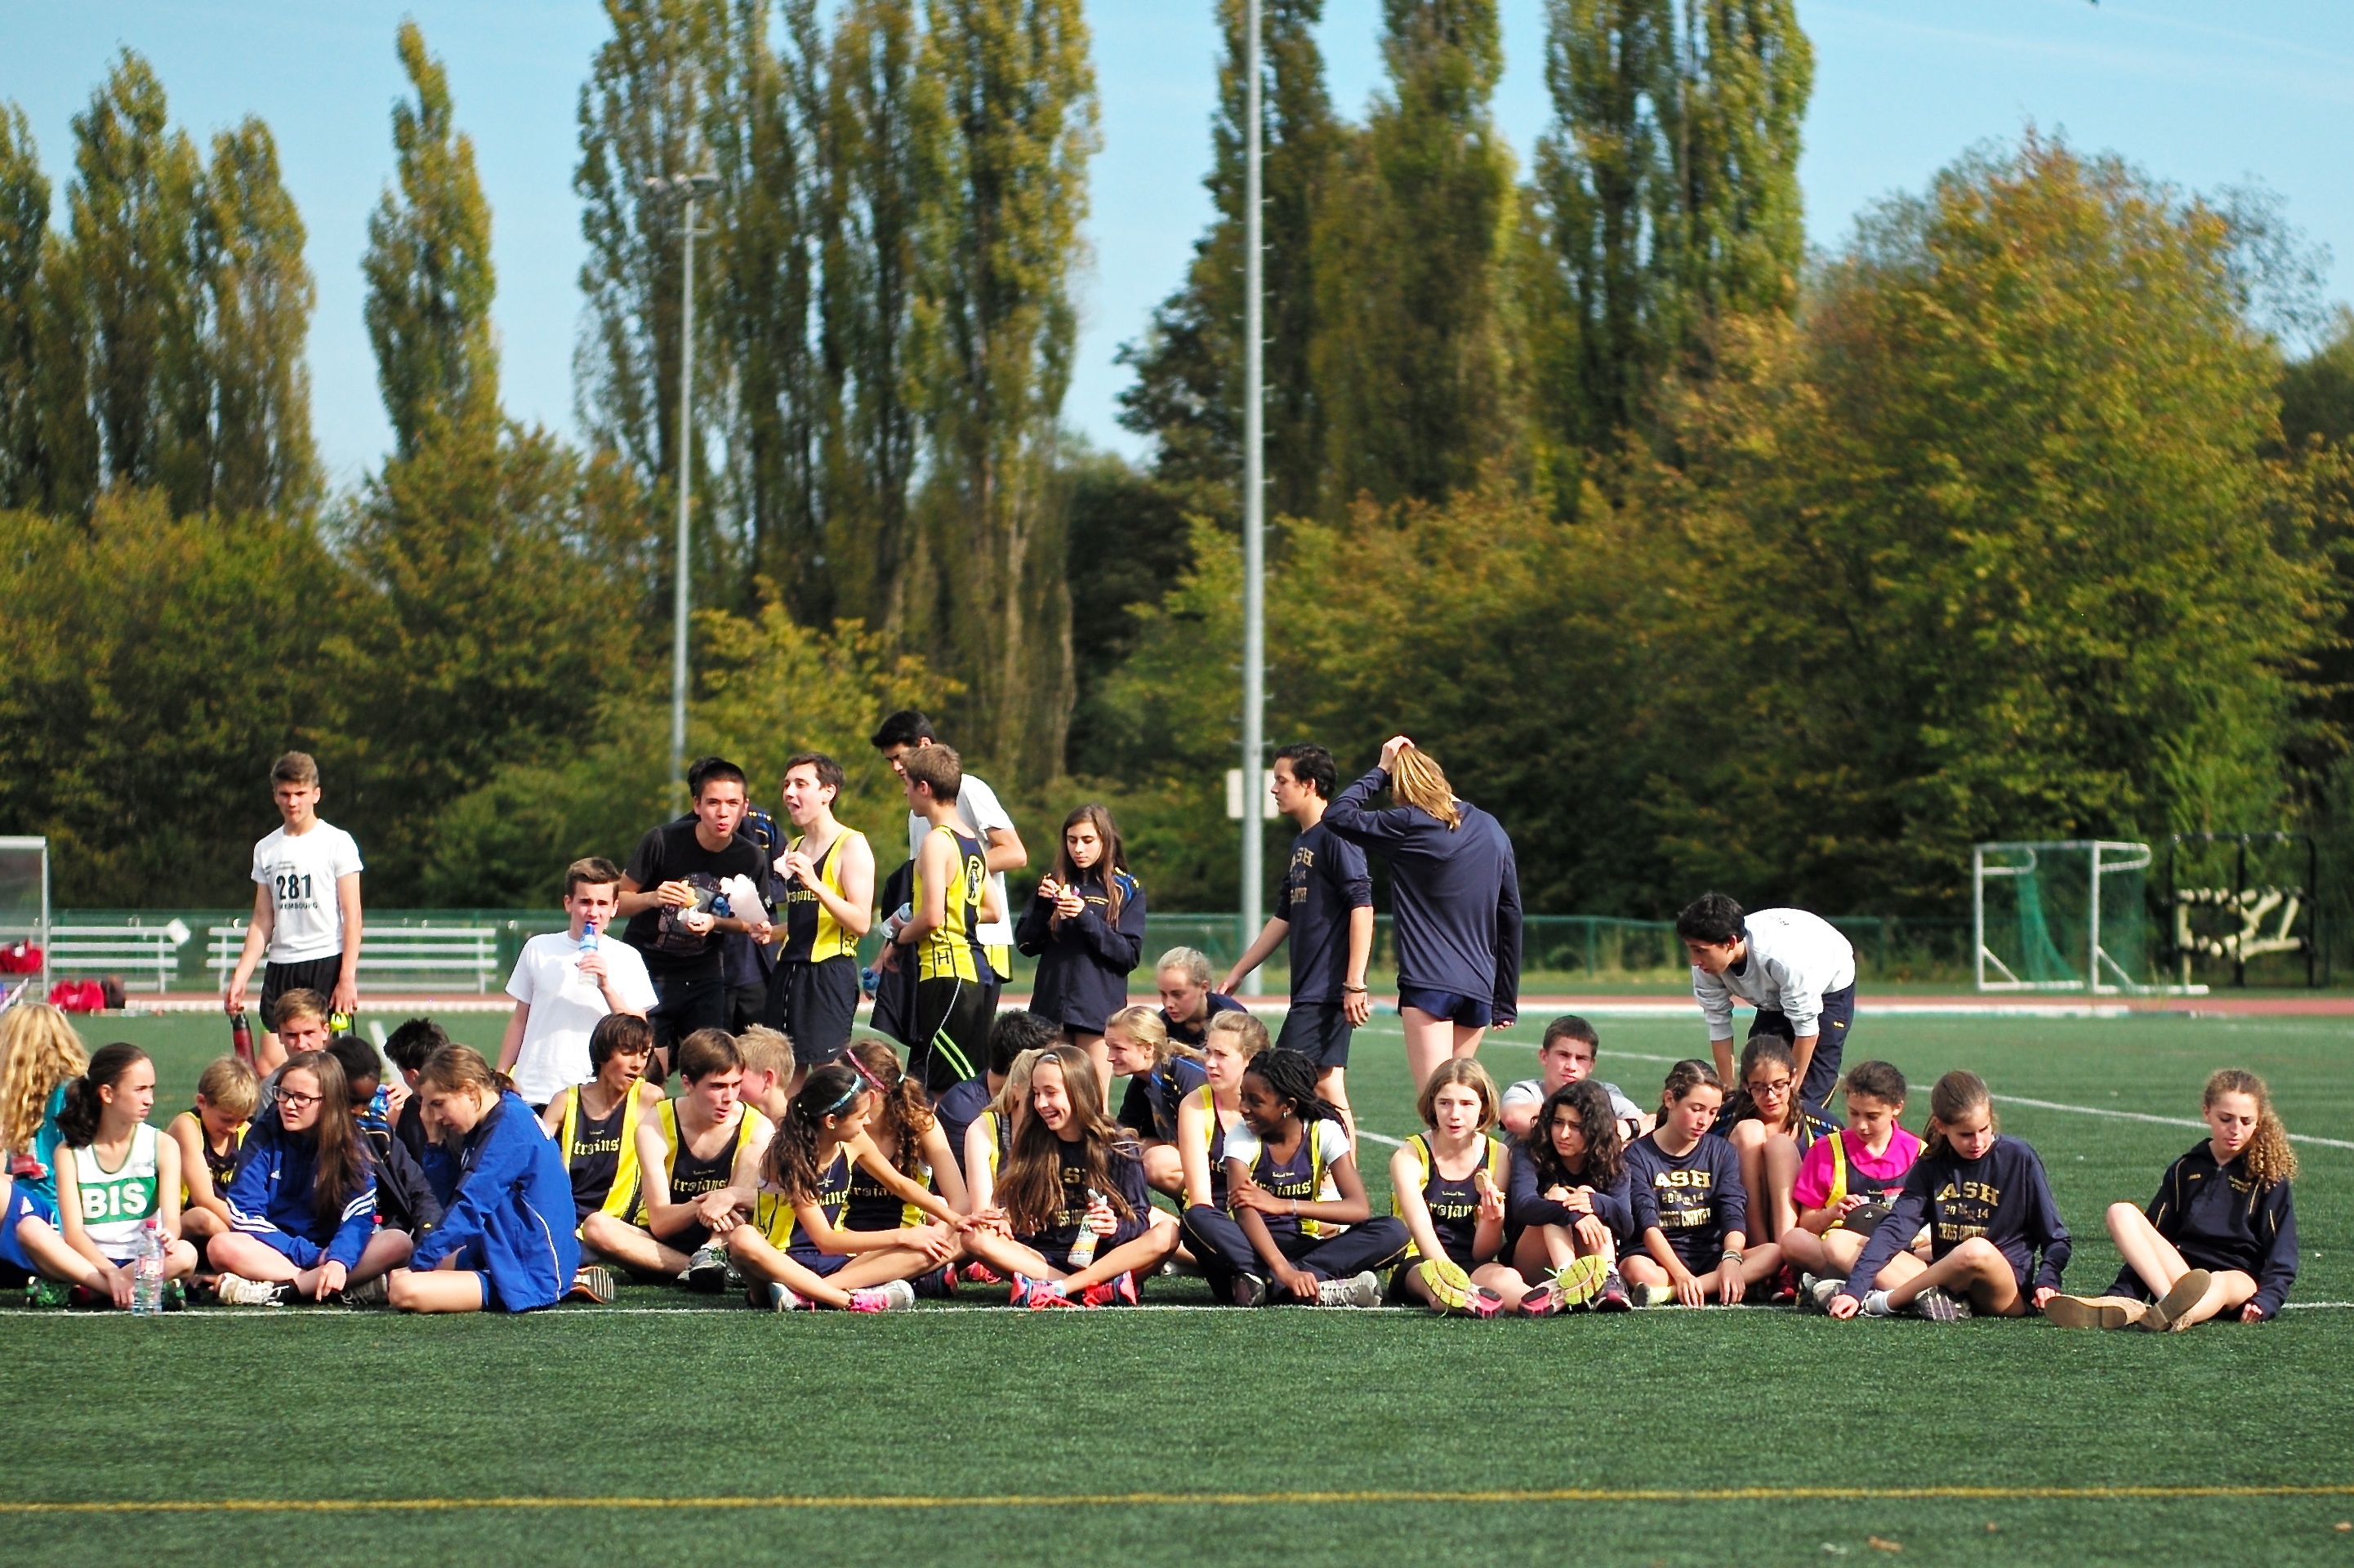
bokeh, running, run, country, europe, cross, ash, belgium, race, competition, hague, girls, brussels, m, american, team, sports, boys, 50, school, runners, filter, nd, leica, 240, summilux, varsity, meet, xc, isb, juniorvarsity